Gumdale, Queensland

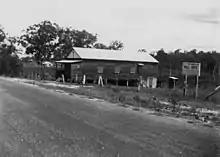
Gumdale Hall on New Cleveland Road opened in 1937

The Grassdale Land Company Limited formed on 8 January 1885 to acquire the property known as Grassdale Paddocks, in the parish of Tingalpa, with registered shareholders holding 80 shares of 250 pounds each. This area is spread across the Brisbane suburbs of Gumdale, Belmont and Chandler. The company offered the land for auction in the Grassdale Estate later in 1885. The allotments were situated along Grassdale Road, London Road, Boston Road, Old Cleveland Road, Archer Street and four unnamed roads (later called Belmont Road, Stanborough Road, Tilley Road and New Cleveland Road). Prior to the sale extensive publicity was published in the Brisbane newspapers, calling for "the attention of the investor, capitalist, farmer, merchant, artizan [sic], and mechanic, and is only one hour's drive from Brisbane, and as it has been decided to run the Cleveland Railway through the Estate, it will be brought within a few minutes' ride of the heart of the city". The results of the public auction on 28 November 1885 were reported in the Telegraph newspaper with "forty-two lots were disposed of, comprising an area of 144 acres..." The Grassdale Land Company Limited later produced a plan of divisions of unsold land into 45 lots, listing the size and value of the lots at the time.